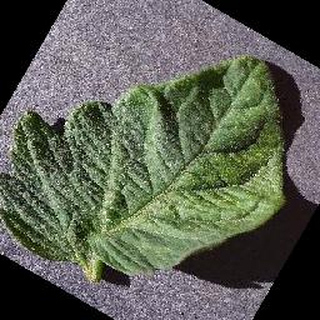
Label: healthy_tomato